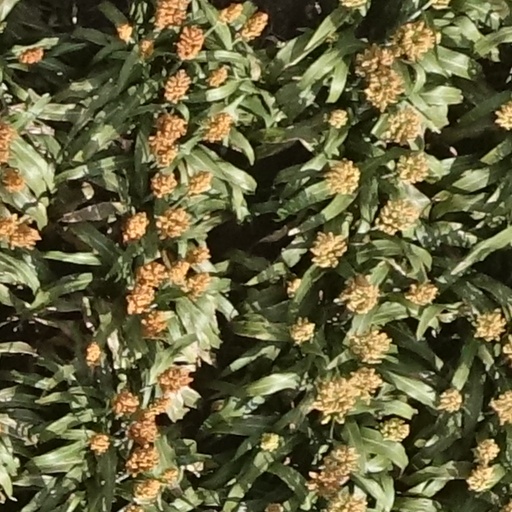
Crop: sorghum